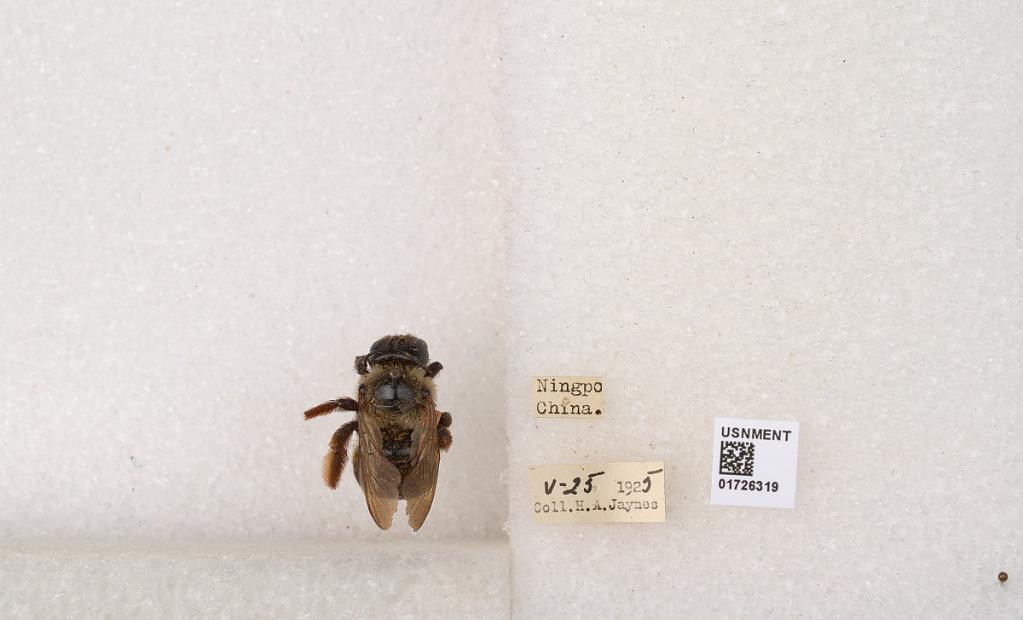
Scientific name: Xylocopa (Mesotrichia) latipes (Drury)
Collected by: H. Jaynes
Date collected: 1925-5-25
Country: China
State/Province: Zhejiang
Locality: Ningpo